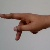
The image shows a hand gesture representing the letter 'P' in Indian Sign Language.